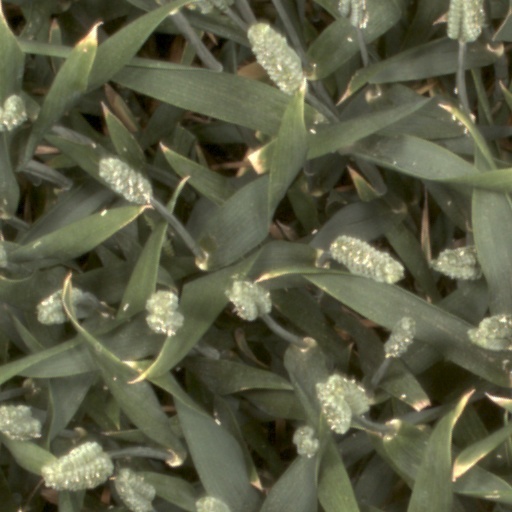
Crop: wheat